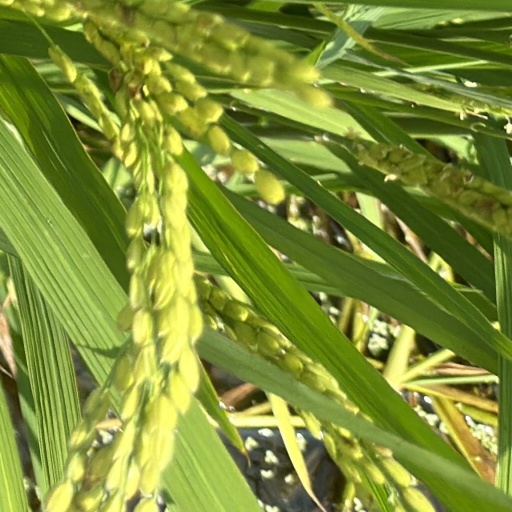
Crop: rice